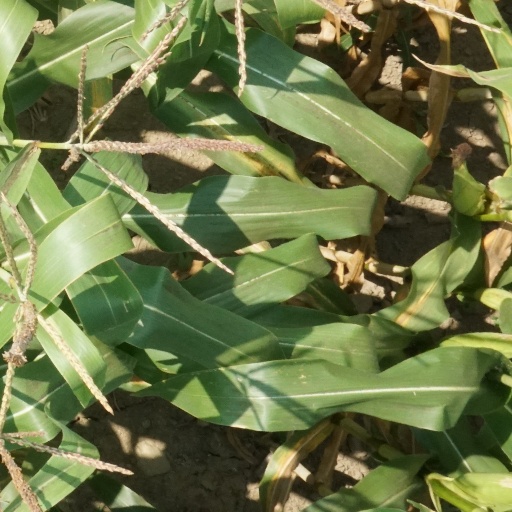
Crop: maize; corn